Father's Little Dividend

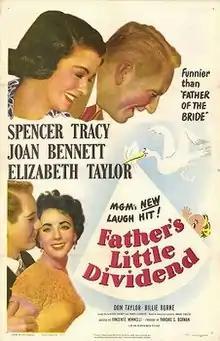
Theatrical poster

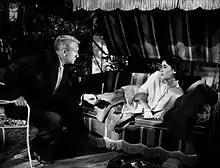
Spencer Tracy and Elizabeth Taylor

Father's Little Dividend is a 1951 American comedy film directed by Vincente Minnelli and starring Spencer Tracy, Joan Bennett, and Elizabeth Taylor. The movie is the sequel to "Father of the Bride".